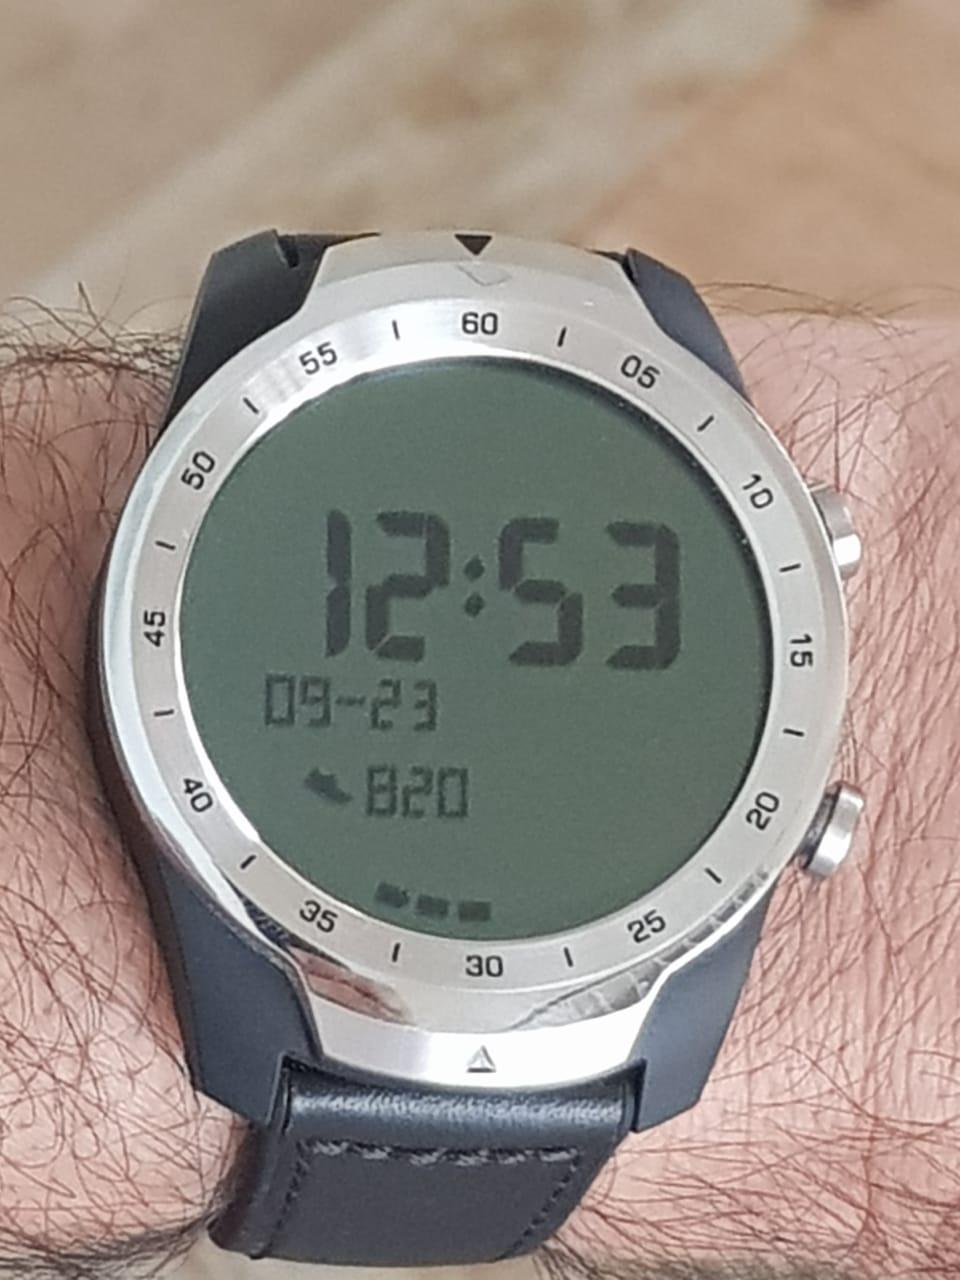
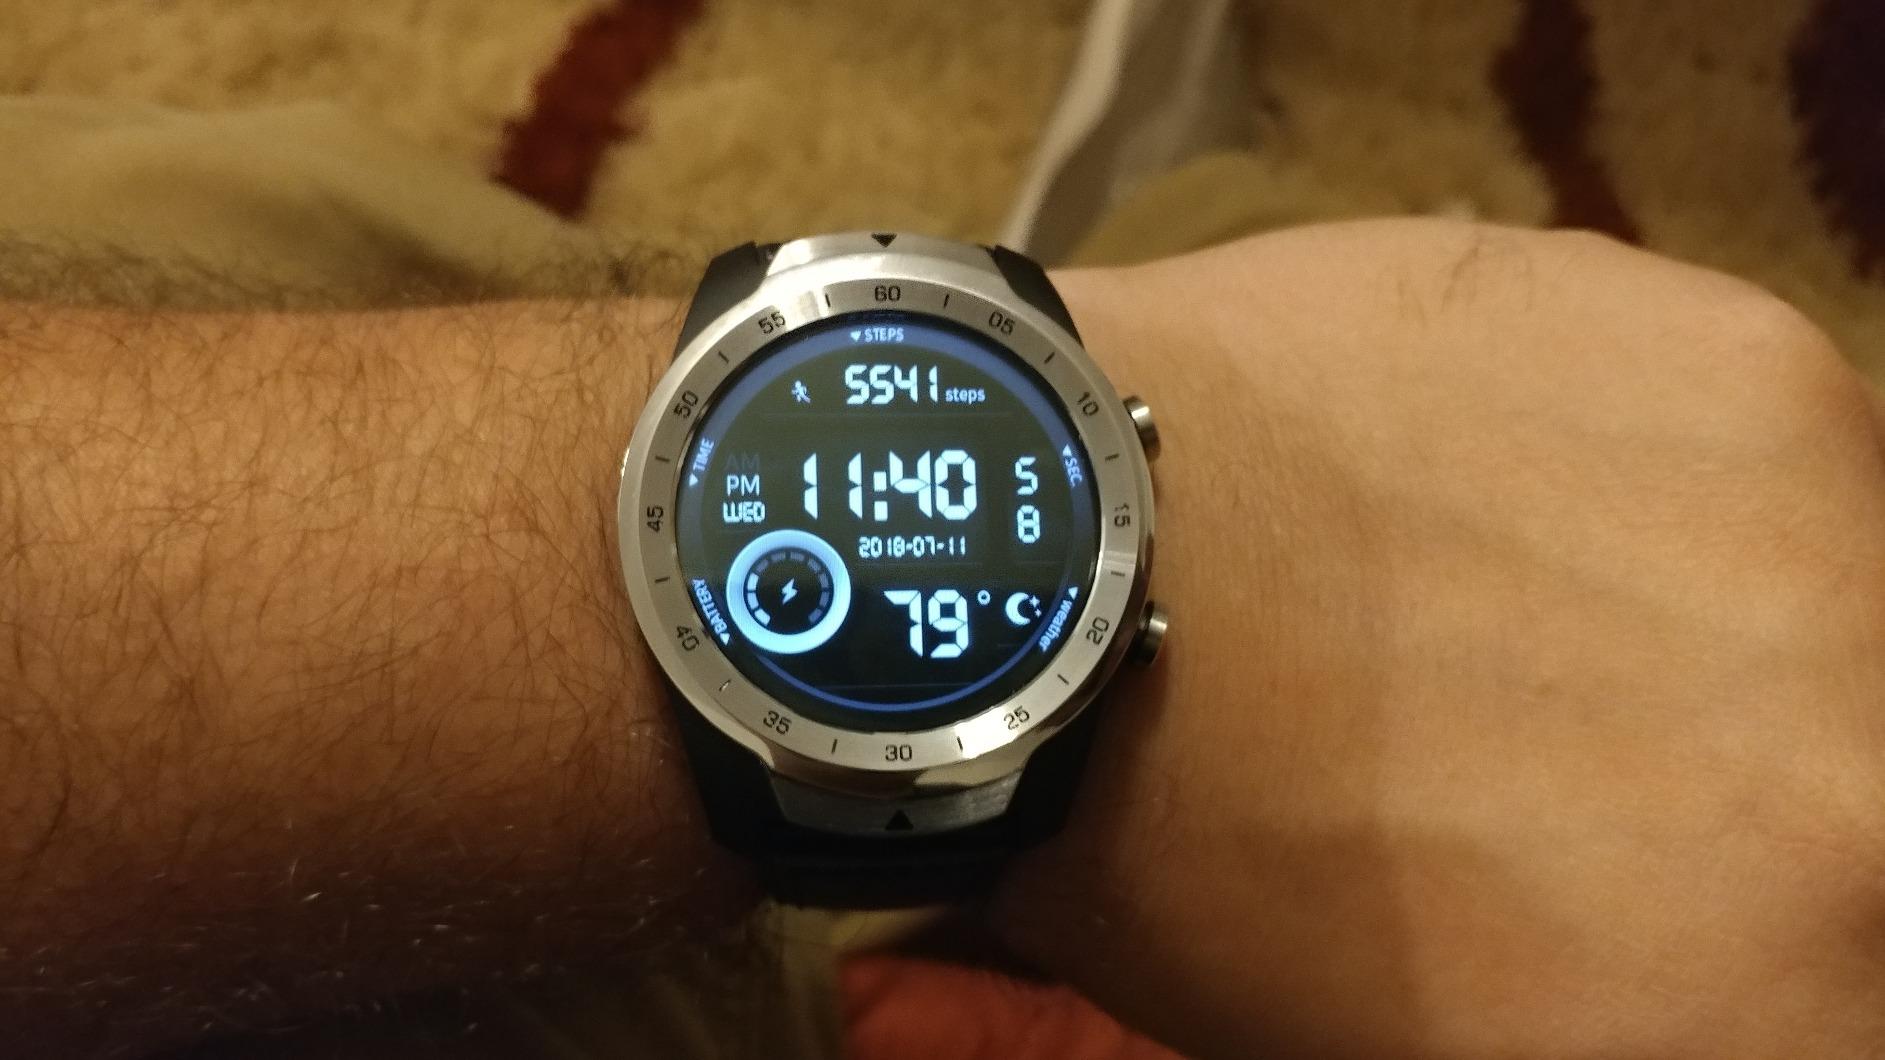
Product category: smartwatch
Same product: yes